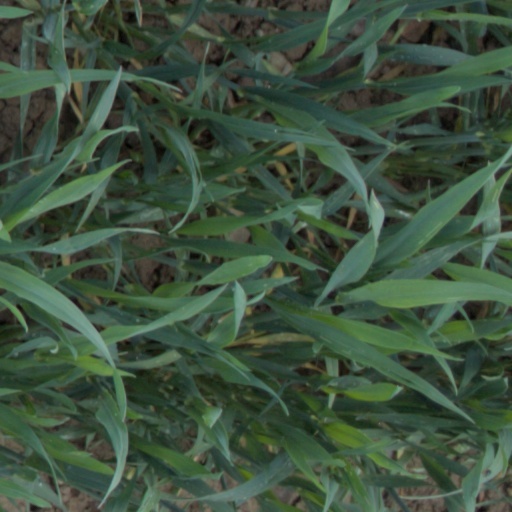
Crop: wheat